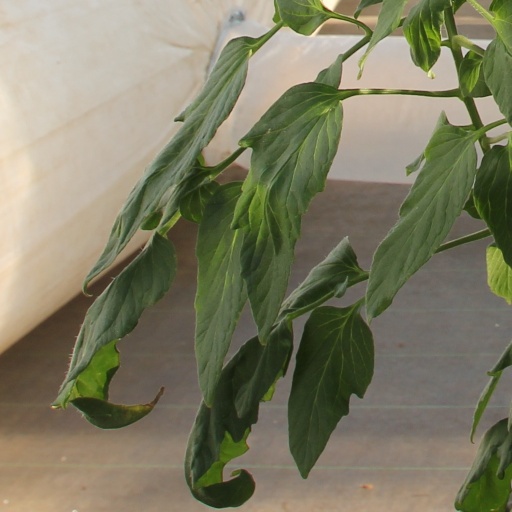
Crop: tomato